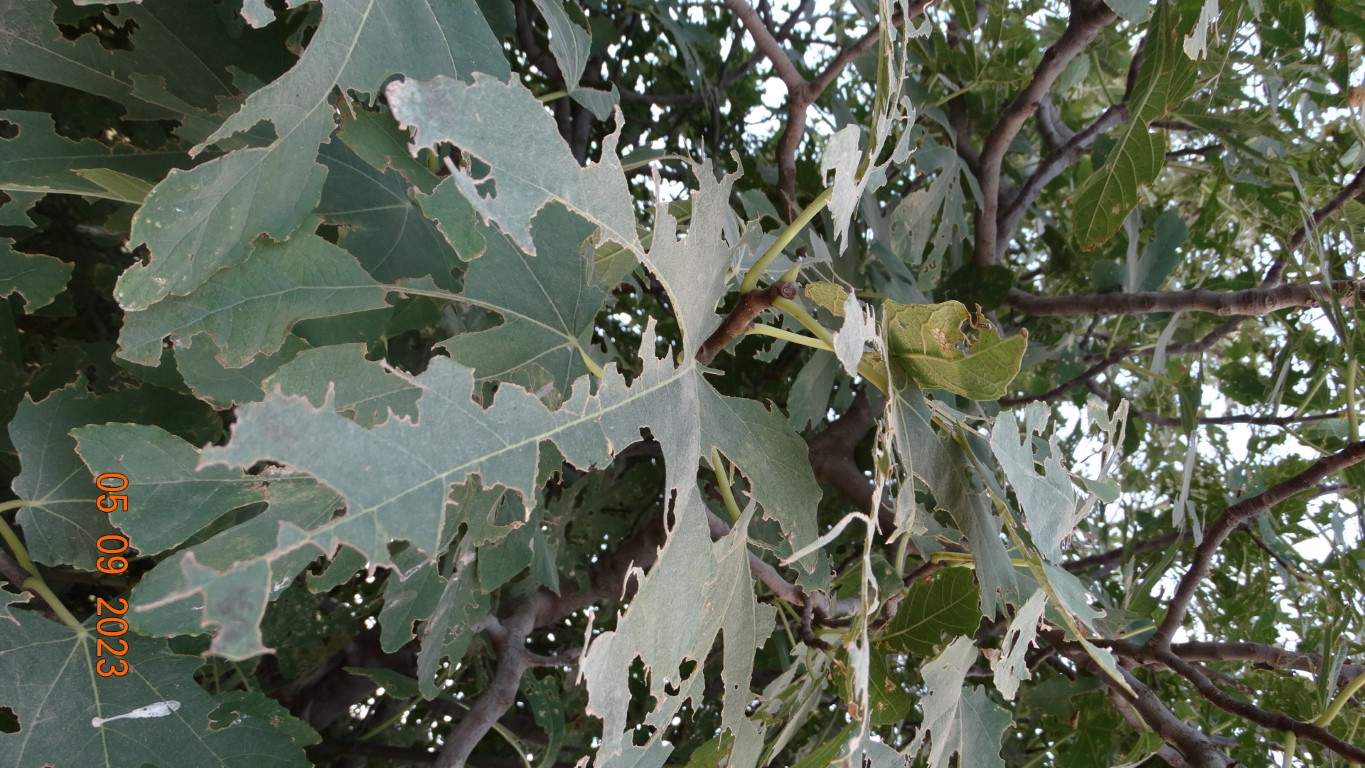
Label: infected